Fidelis Andria 2018

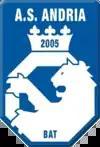
AS Andria BAT crest

In summer 2005 the club was refounded A.S. Andria BAT ("Associazione Sportiva Andria BAT"). The BAT stood for Barletta-Andria-Trani, as in the province of Barletta-Andria-Trani.